Sukhoi Su-30MKK

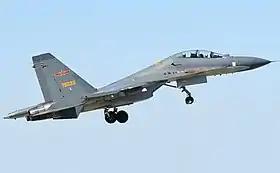
A PLAAF-colored Su-30MKK/MK2.

The People's Liberation Army Air Force (PLAAF) leadership became concerned by the United States Air Force's (USAF) expanding defended-airspace-penetration and precision-strike capability during the 1990s. As defensive orientated tactics were dropped and more aggressive stances were adopted, the requirement for a heavy fighter with a large combat radius and a precision-guided munition employment capability was placed upon the political leadership of the People's Republic of China.